Japanese air attacks on the Mariana Islands

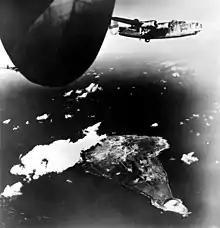
B-24 Liberators fly away from Iwo Jima after bombing the island on December 15, 1944

After the Marianas began to come under attack, the United States military stepped up its raids on the Japanese-held islands which could be used to launch raids on the B-29 bases. Particular attention was given to Iwo Jima, as it was correctly assumed that the Japanese aircraft which attacked the Marianas were flying from Japan and staging through the island en route to their targets. Following the first raid against Saipan in November, XXI Bomber Command B-29s were dispatched against Iwo Jima's airfields on November 5 and 8. These attacks were primarily training missions and caused little damage. The first raid was unopposed by the Japanese, but the second was met by eight fighters which inflicted light damage on a B-29; this was the first combat damage suffered by any of XXI Bomber Command's aircraft. The Seventh Air Force also increased the number of B-24 Liberator attacks on Iwo Jima, and these attacked the island 30 times during November.